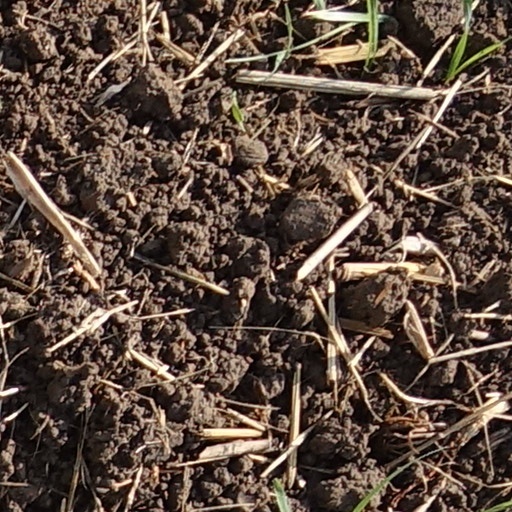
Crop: wheat